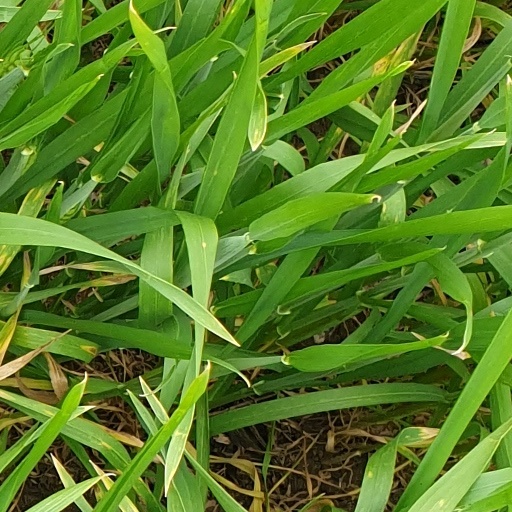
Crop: wheat